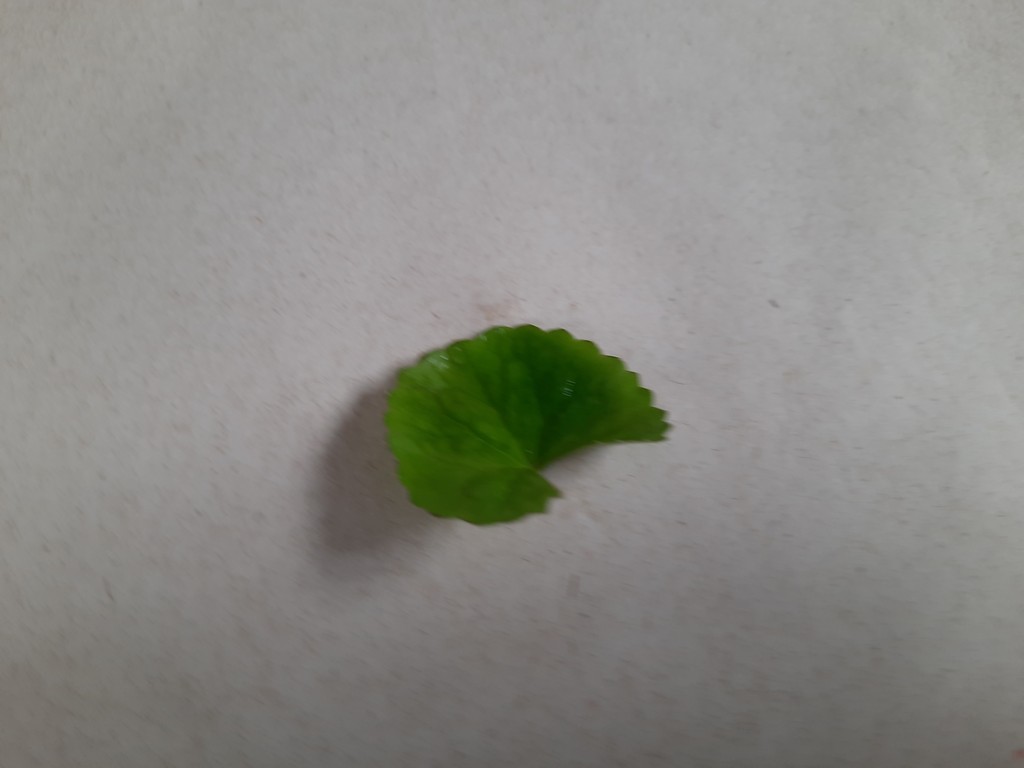
Label: Healthy